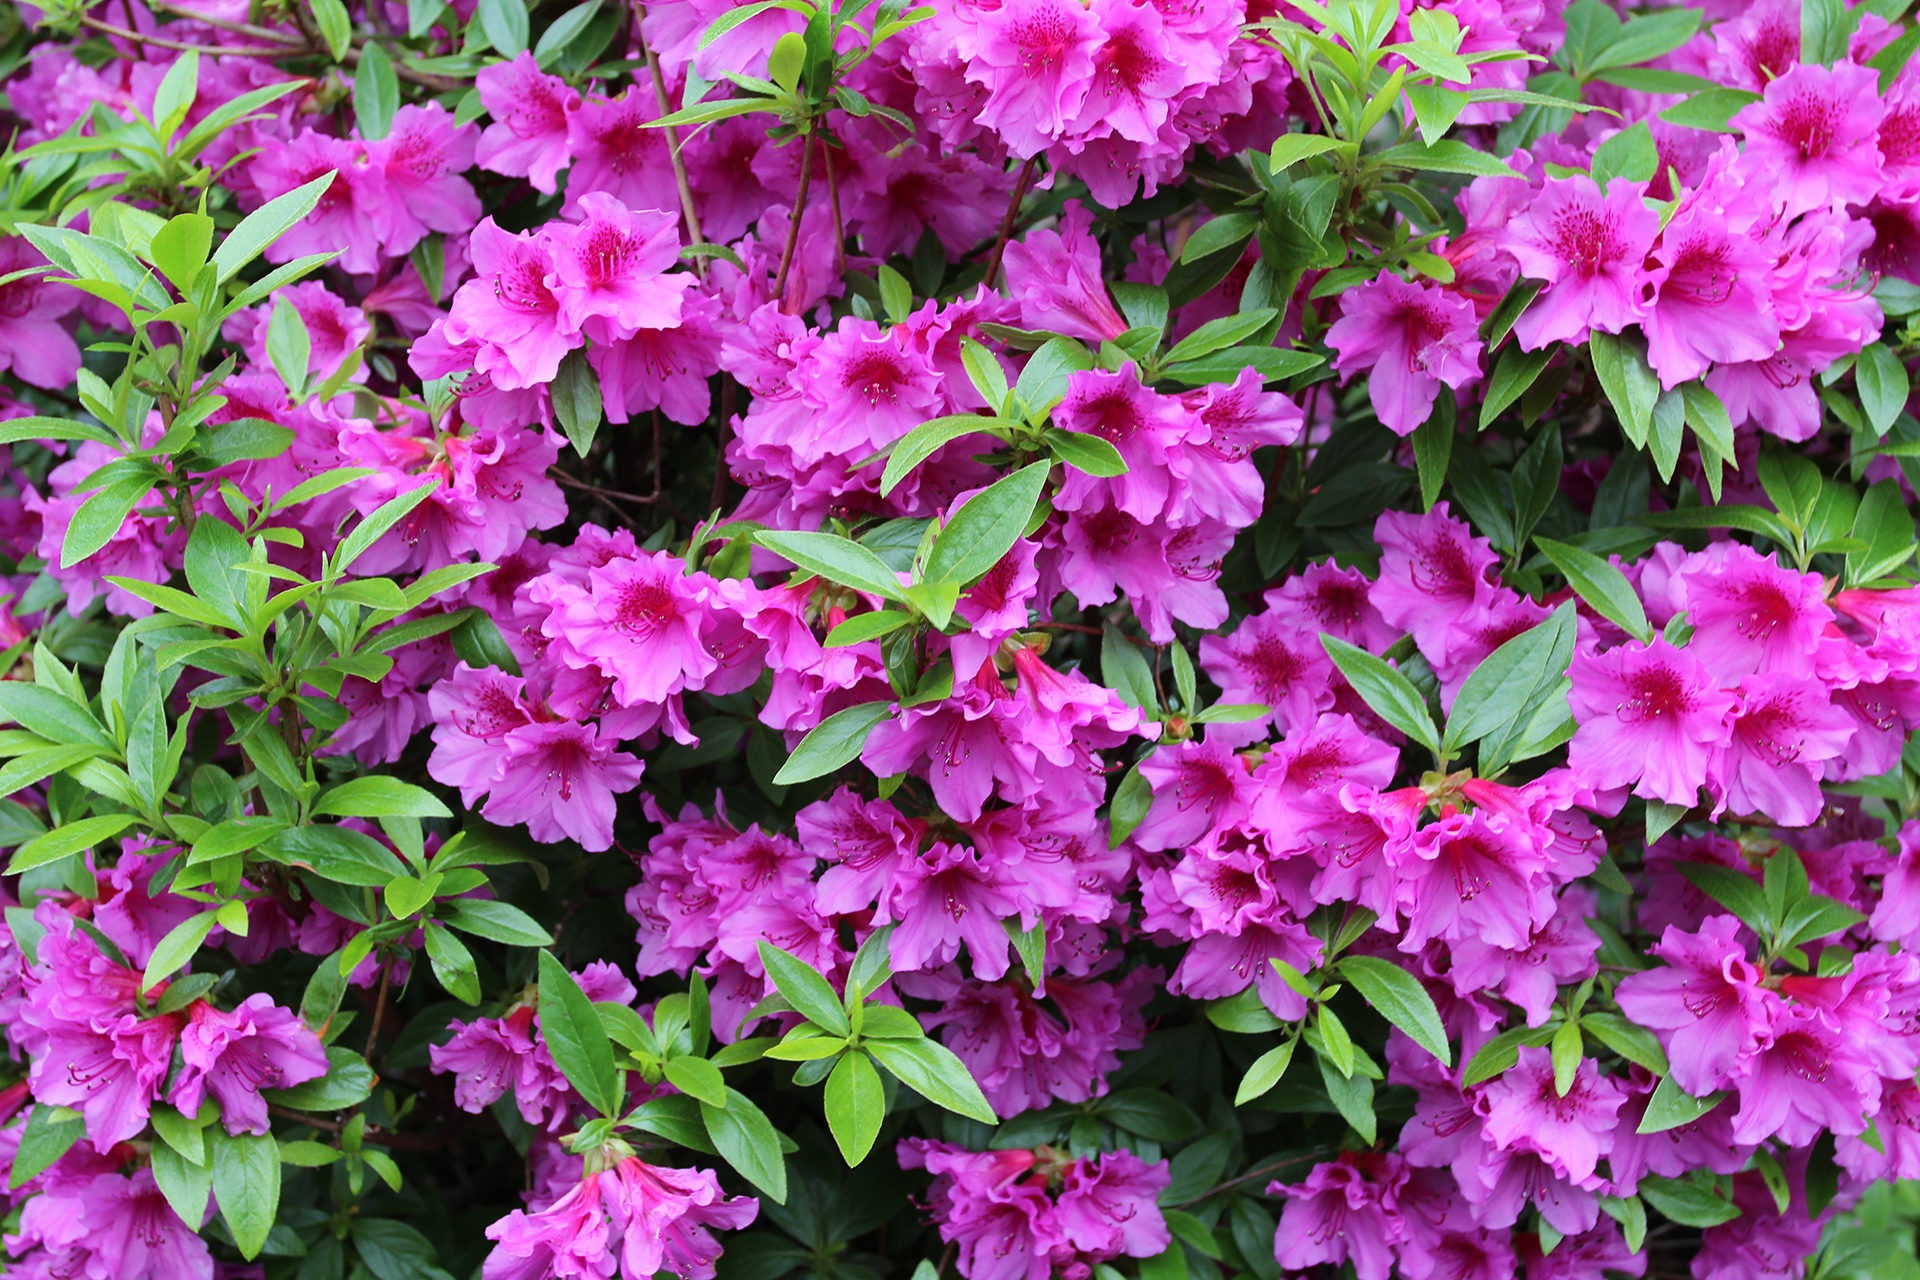
blossom, plant, flower, bush, spring, blooming, flora, shrub, rhododendron, flowering, azalea, summer flowers, flowering plant, annual plant, woody plant, land plant